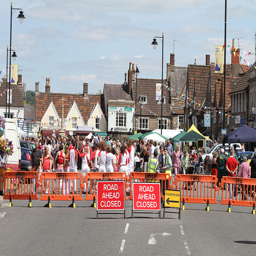
A large crowd of people stand on a closed road.
a big crowd celebrating with the red and white team
A very wide street closed off with a long fence.
Signs and a baracade blocking off a street with people on the other side.
A crowd of people are standing behind some bargades.